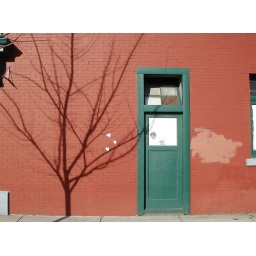
tree reflection on wall at 17th (next to blim arts studio), near main street.